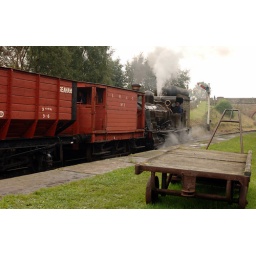
on freight train at Andrews house station - Photo by D. Hewitt